Julau

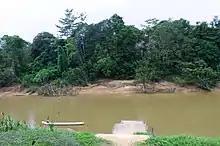
View of Julau river from the jetty.

There are many remote places in Julau that have not reachable yet with land transportation and boat is the only solution for them to go there.